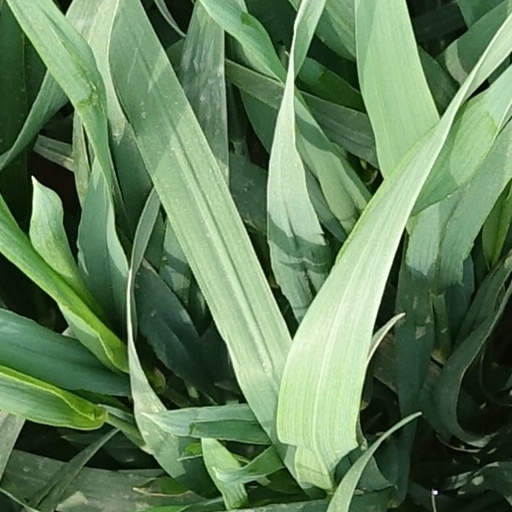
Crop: wheat